Henry Store Foeste Building

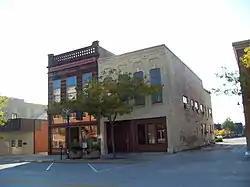

The Henry Store Foeste Building (also known as Sheboygan Public Library) is a two-story, classical revival style commercial building located at 522 South Eighth Street in Sheboygan, Wisconsin. It was designed by prominent Wisconsin-based architect William C. Weeks and was constructed between 1892 and 1893. It was the first building to contain the Mead Public Library. It was listed on the National Register of Historic Places on September 1, 1995, one reason being that the original exterior of the building has survived intact for over 100 years.